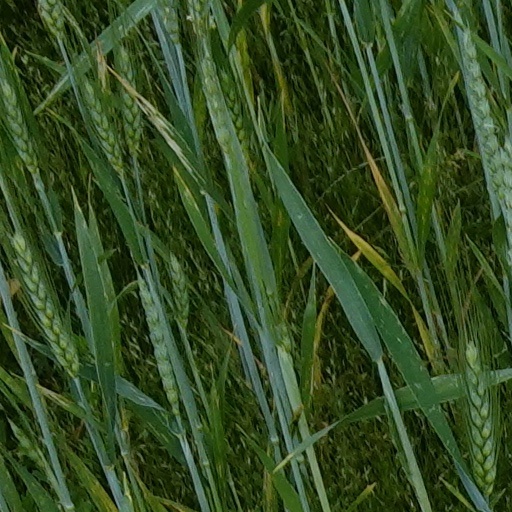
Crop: wheat